Doyle spiral

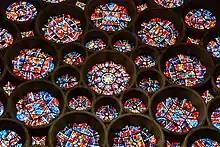
Two concentric rings of nine circles in the rose window of St Albans Cathedral. These two rings are part of a (9,9) Doyle spiral, but the center circle and other circles do not follow the pattern.

In a Doyle spiral, one can group the circles into connecting chains of circles through opposite points of tangency. These have been called "arms", following the same terminology used for Within each arm, the circles have radii in a doubly infinite geometric sequence